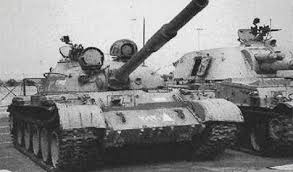
Label: T-62